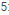
Number: 5